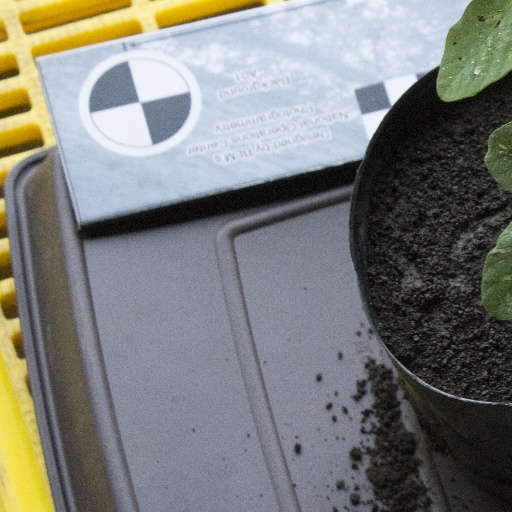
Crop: soybean